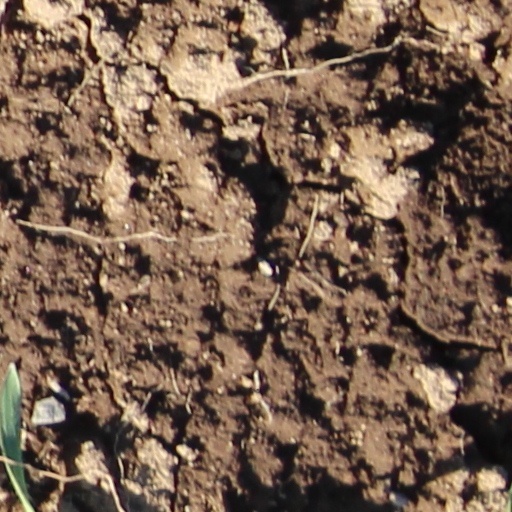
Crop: wheat